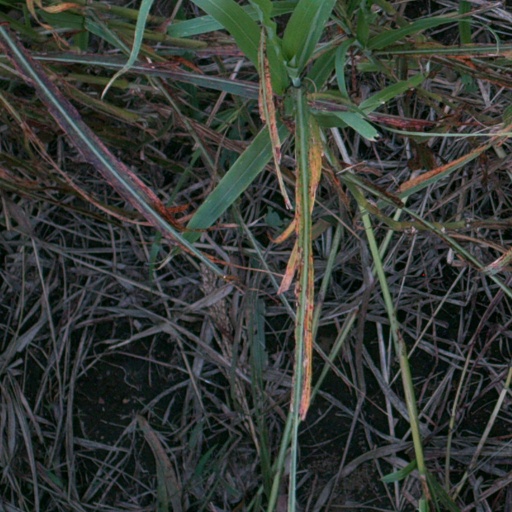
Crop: sorghum